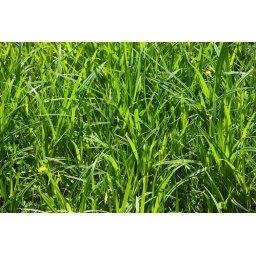
Tall green grass in an open field